Orlando Jordan

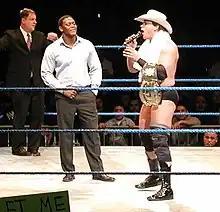
Jordan as "Chief of Staff" of John "Bradshaw" Layfield's (right) Cabinet in January 2005

After months of absence due to family issues, Jordan returned on the August 5 episode of "SmackDown!", defeating René Duprée. Later that night, Jordan saved WWE Champion John "Bradshaw" Layfield (JBL) from an attack by The Undertaker, turning heel. The following week on "SmackDown!", Jordan joined JBL's Cabinet and was appointed "Chief of Staff". He faced The Undertaker in the main event later that night, losing by disqualification after JBL attacked The Undertaker. On the August 26 episode of "SmackDown!", Jordan once again faced The Undertaker, this time with JBL's WWE Championship on the line, which ended in a disqualification after JBL again interfered. On the November 25 episode of "SmackDown!", Jordan and JBL defeated Eddie Guerrero and Booker T in a tag team match after interference from the Basham Brothers, who eventually became the Cabinet's "co-secretaries of defense".